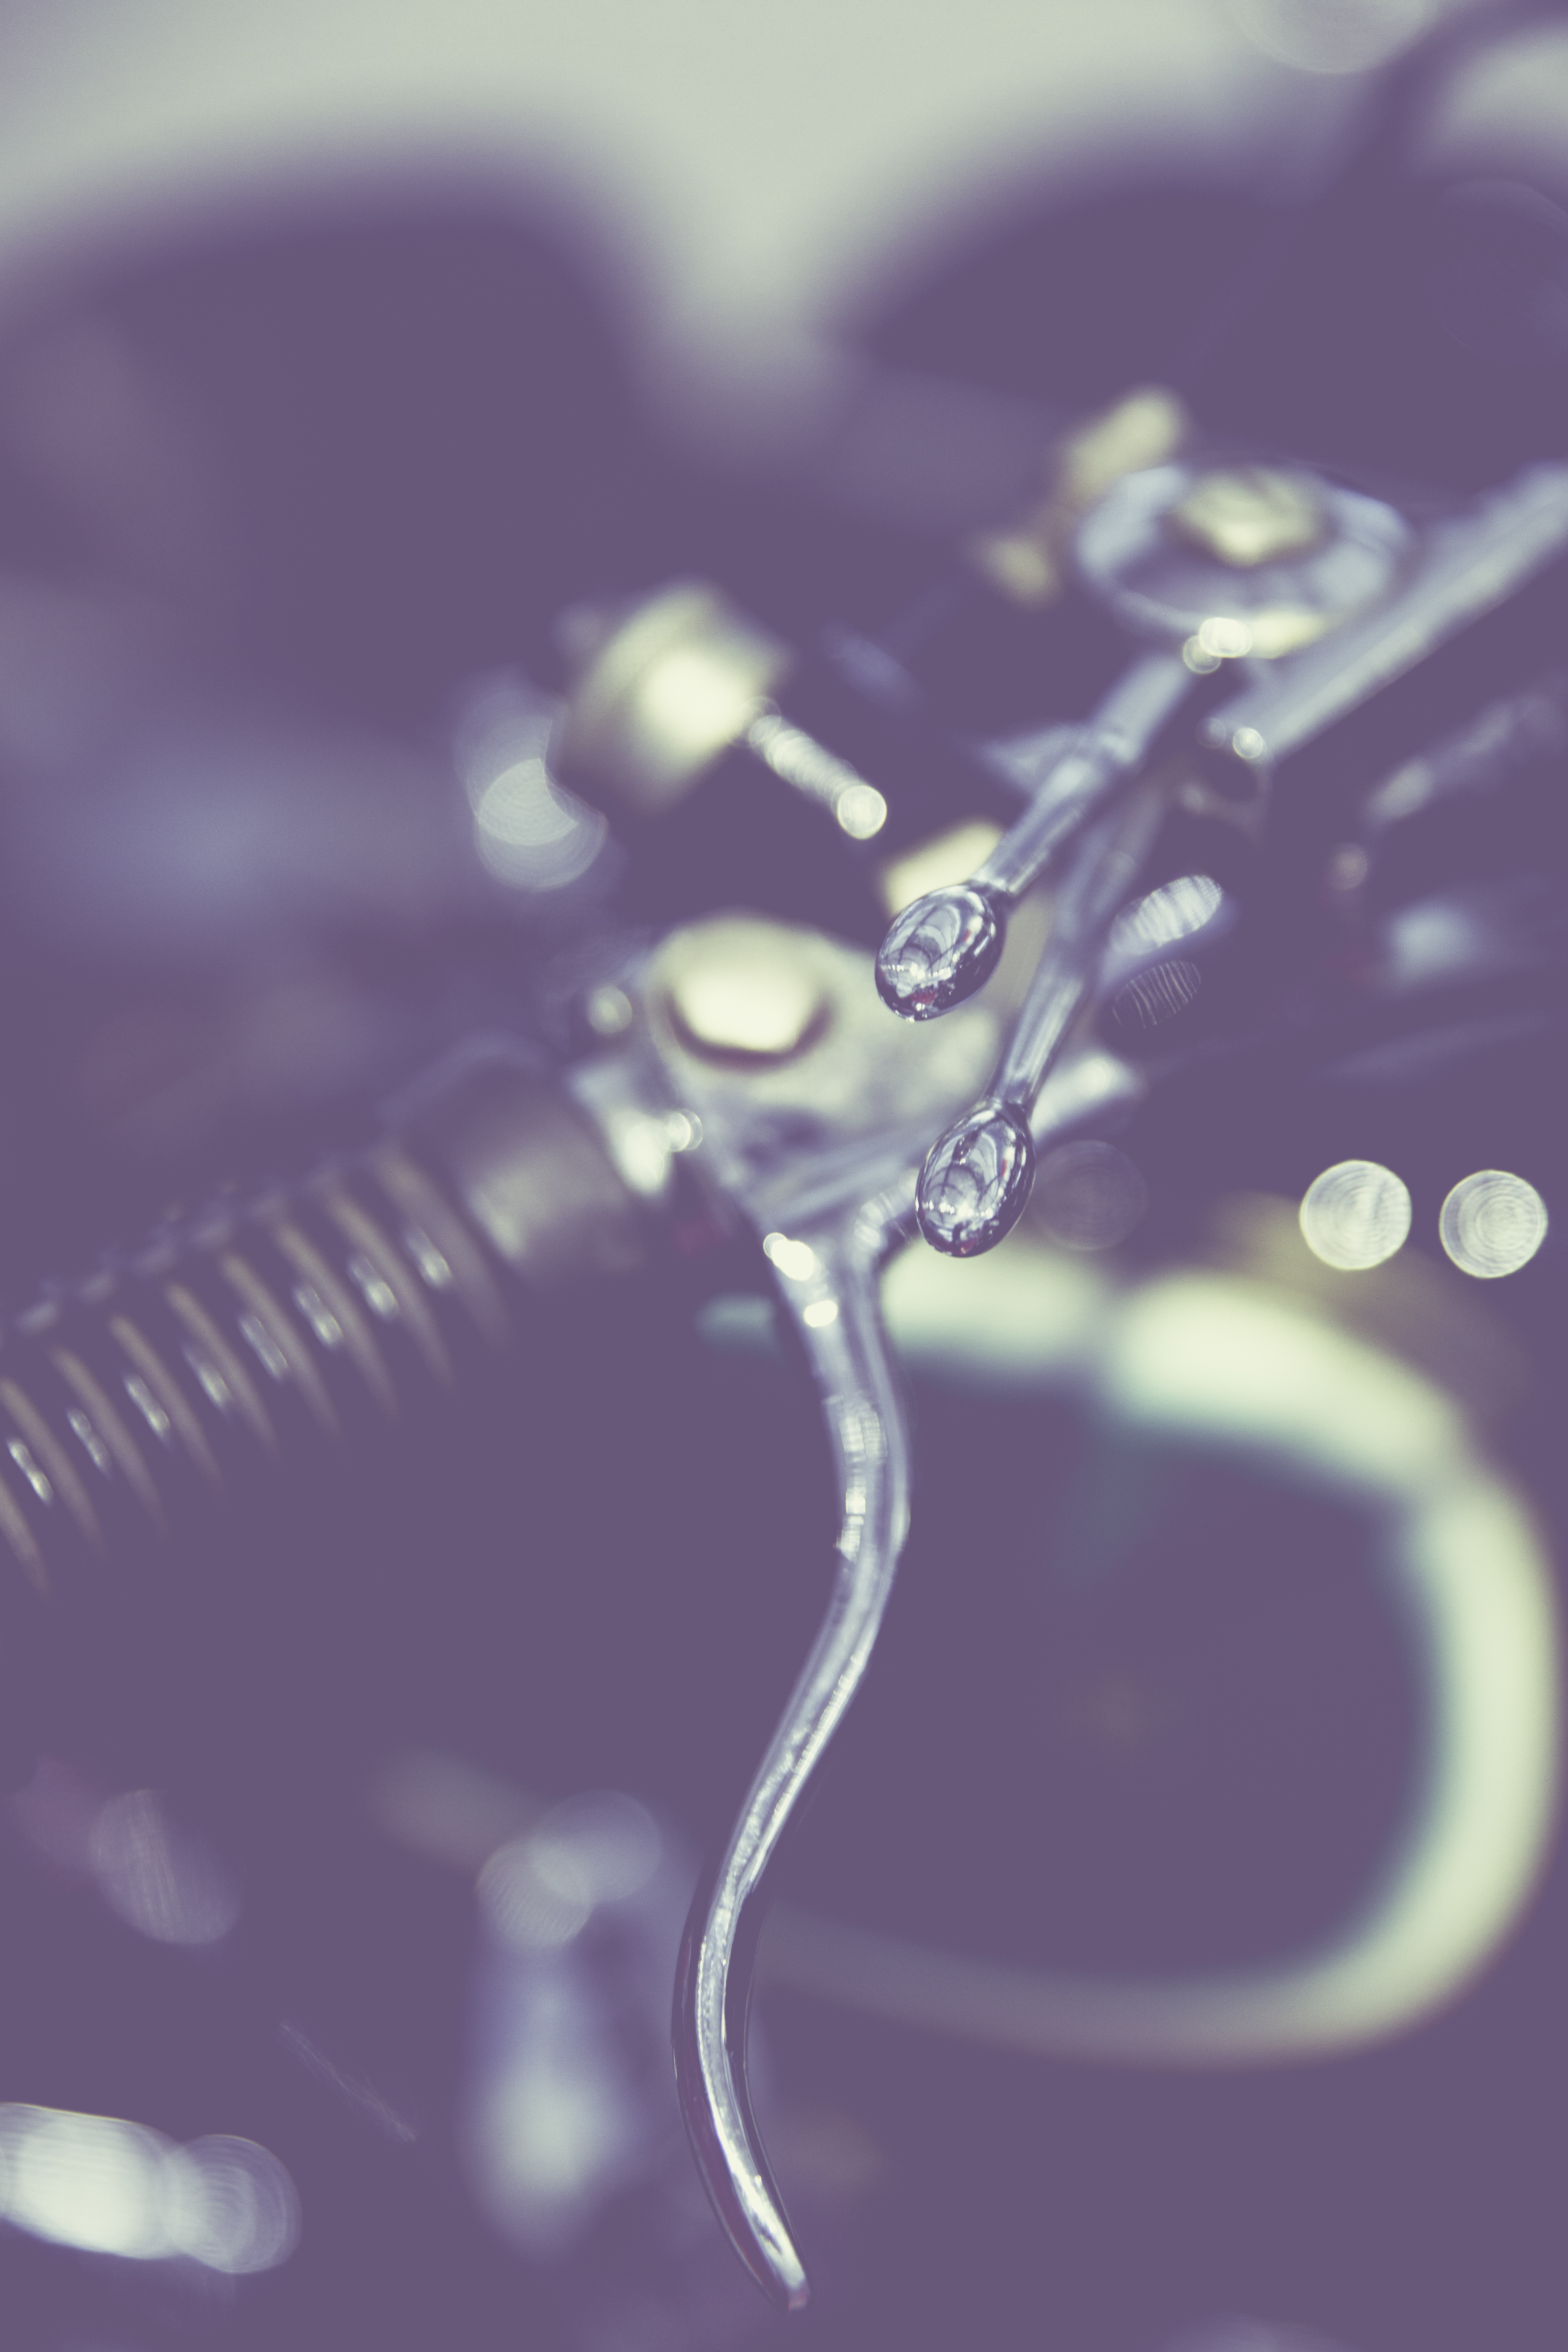
water, drop, photography, vintage, retro, flower, motorcycle, brake, cockpit, close up, handlebars, two wheeled vehicle, macro photography, brake levers, computer wallpaper, chorme, coffee racer